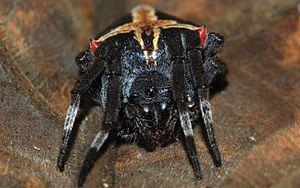
Parawixia dehaani est une espèce d'araignées aranéomorphes de la famille des Araneidae.